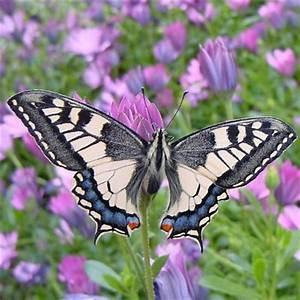
butterfly